Palazzo Cocchi-Serristori

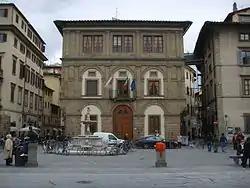
Palazzo Cocchi-Serristori.

Palazzo Cocchi-Serristori is a Renaissance-style palace in Piazza Santa Croce, Florence, Italy. It presently houses offices of a regional council of Florence.